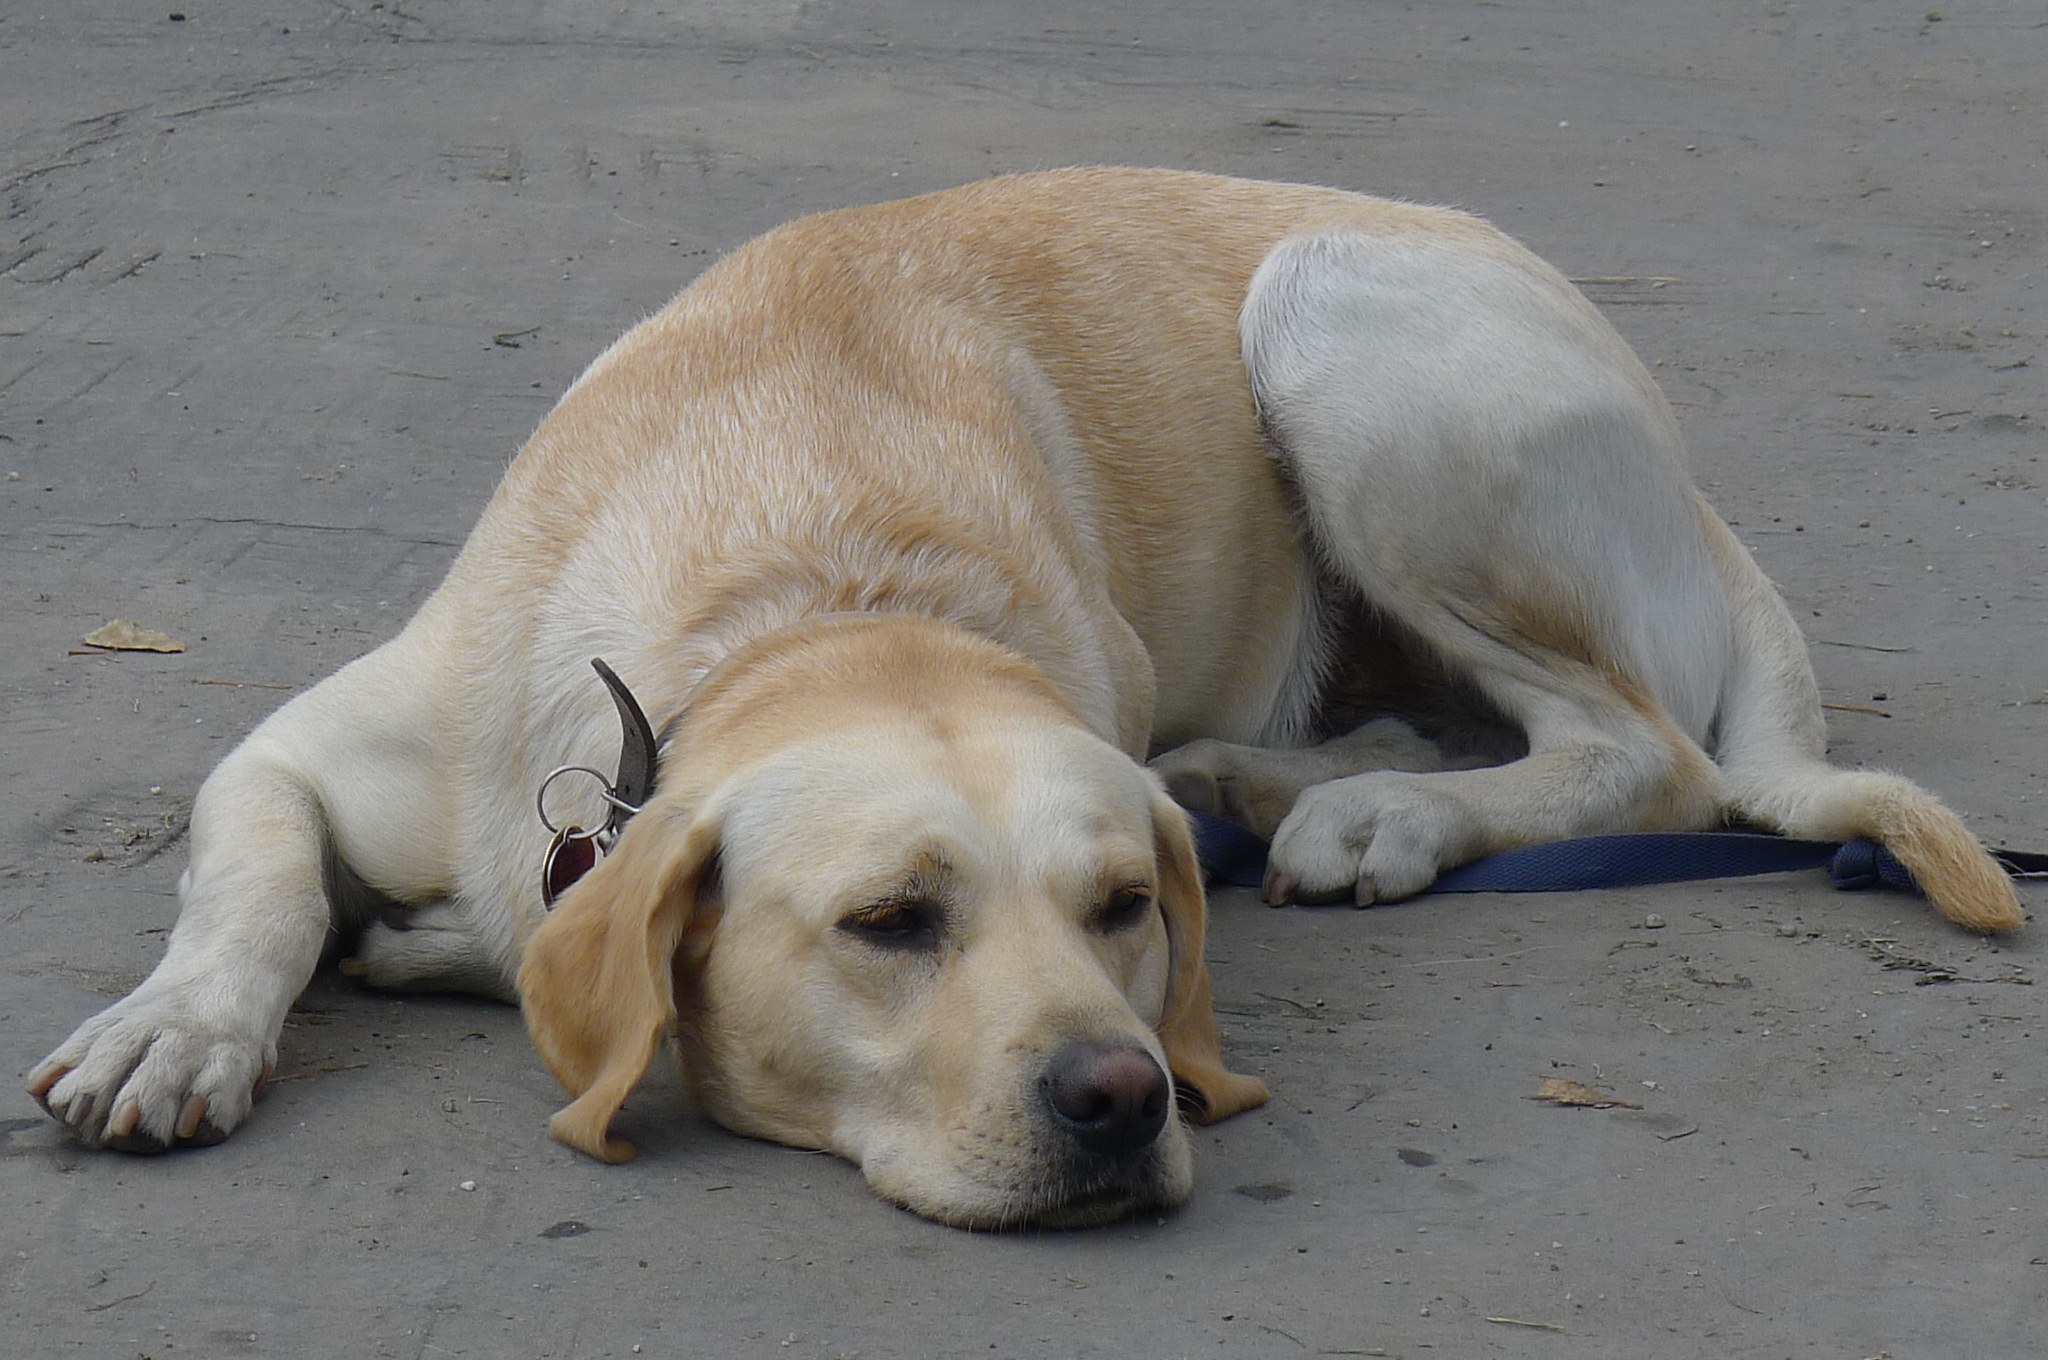
puppy, dog, animal, waiting, pet, mammal, vertebrate, labrador retriever, domestic, labrador, retriever, street dog, dog like mammal